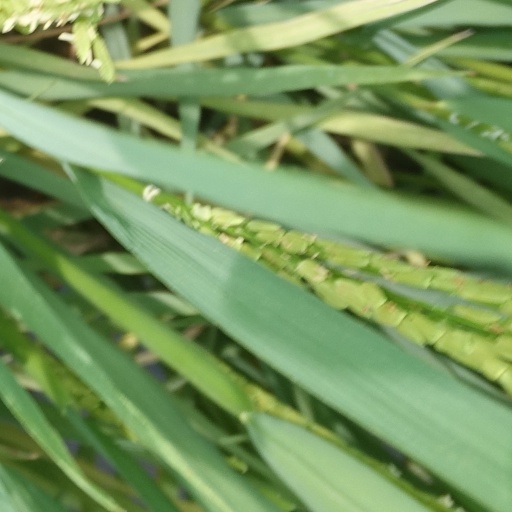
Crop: rice